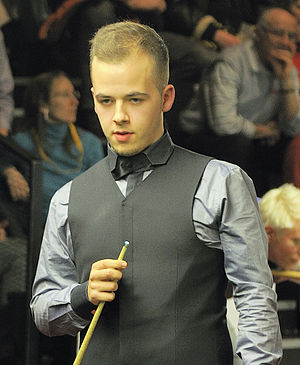
Luca Brecel
Luca Brecel er en professionel belgisk snookerspiller, der anses for et af de største talenter inden for snooker, da han blandt andet er den yngste spiller til nogensinde at kvalificere sig til VM i snooker.